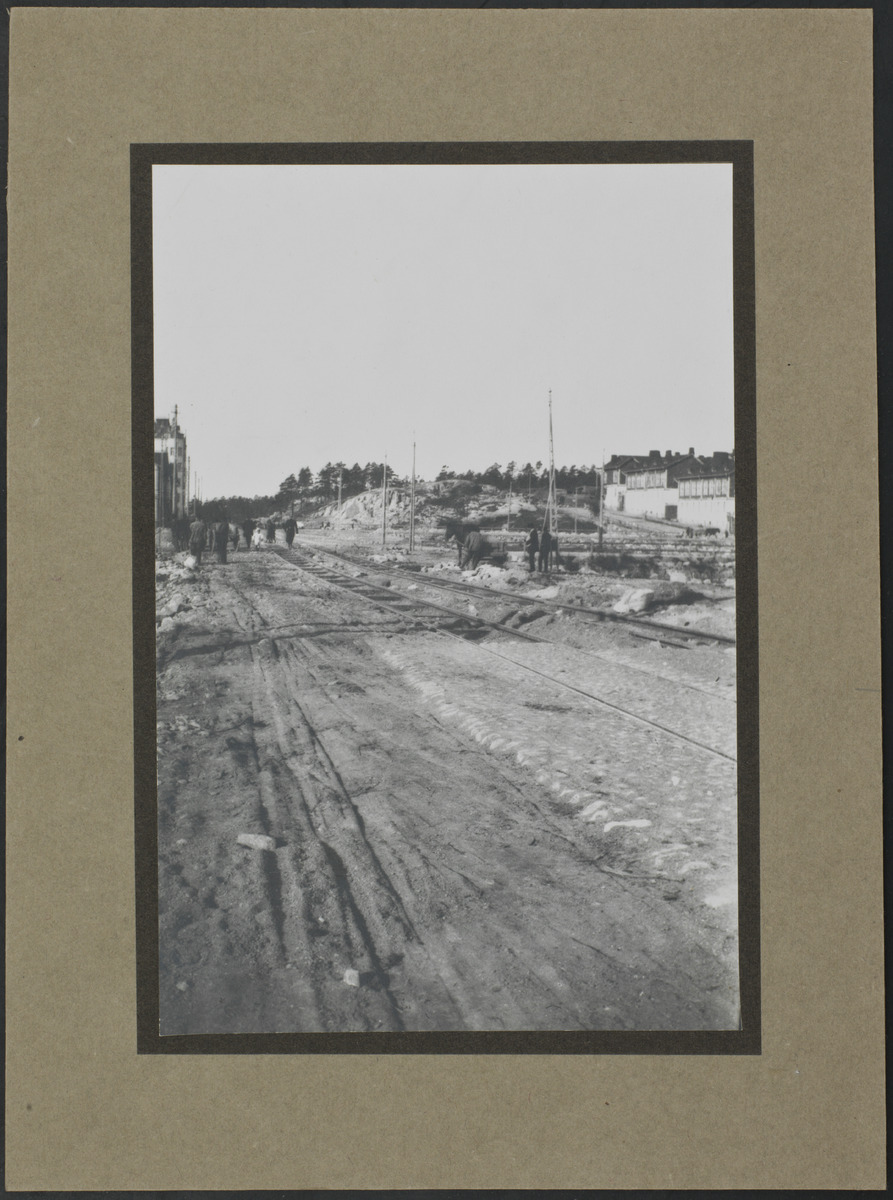
Ratatöitä todennäköisesti Hämeentiellä
sisällön kuvaus: Ratatöitä todennäköisesti Hämeentiellä. Hämeentie. mustavalkoinen
Kuvaaja: Bögelund, P.J., valokuvaaja
Ajankohta: kuvausaika 1914
Aiheet: Helsingin kaupungin liikennelaitos HKL - Helsingfors stads trafikverk HST, raitiotiet, raiteet, rakentaminen, radanrakennus, infrarakentaminen, kiviaines, miehet, työntekijät, pylväät, rakennukset, asuinrakennukset, kerrostalot, hevosajoneuvot